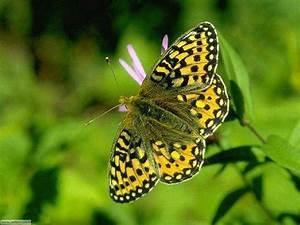
butterfly